Natalia Oreiro

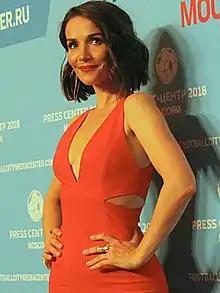
Oreiro in 2018

Natalia Marisa Oreiro Iglesias (born 19 May 1977) is a Uruguayan actress, singer, songwriter, model, television presenter and fashion designer. She began her career in telenovelas but since 2008 she has switched to work primarily in films. Oreiro has worked on social awareness shows and events for organizations like Greenpeace and UNICEF, the latter of which designated her as ambassador for Argentina and Uruguay in September 2011.